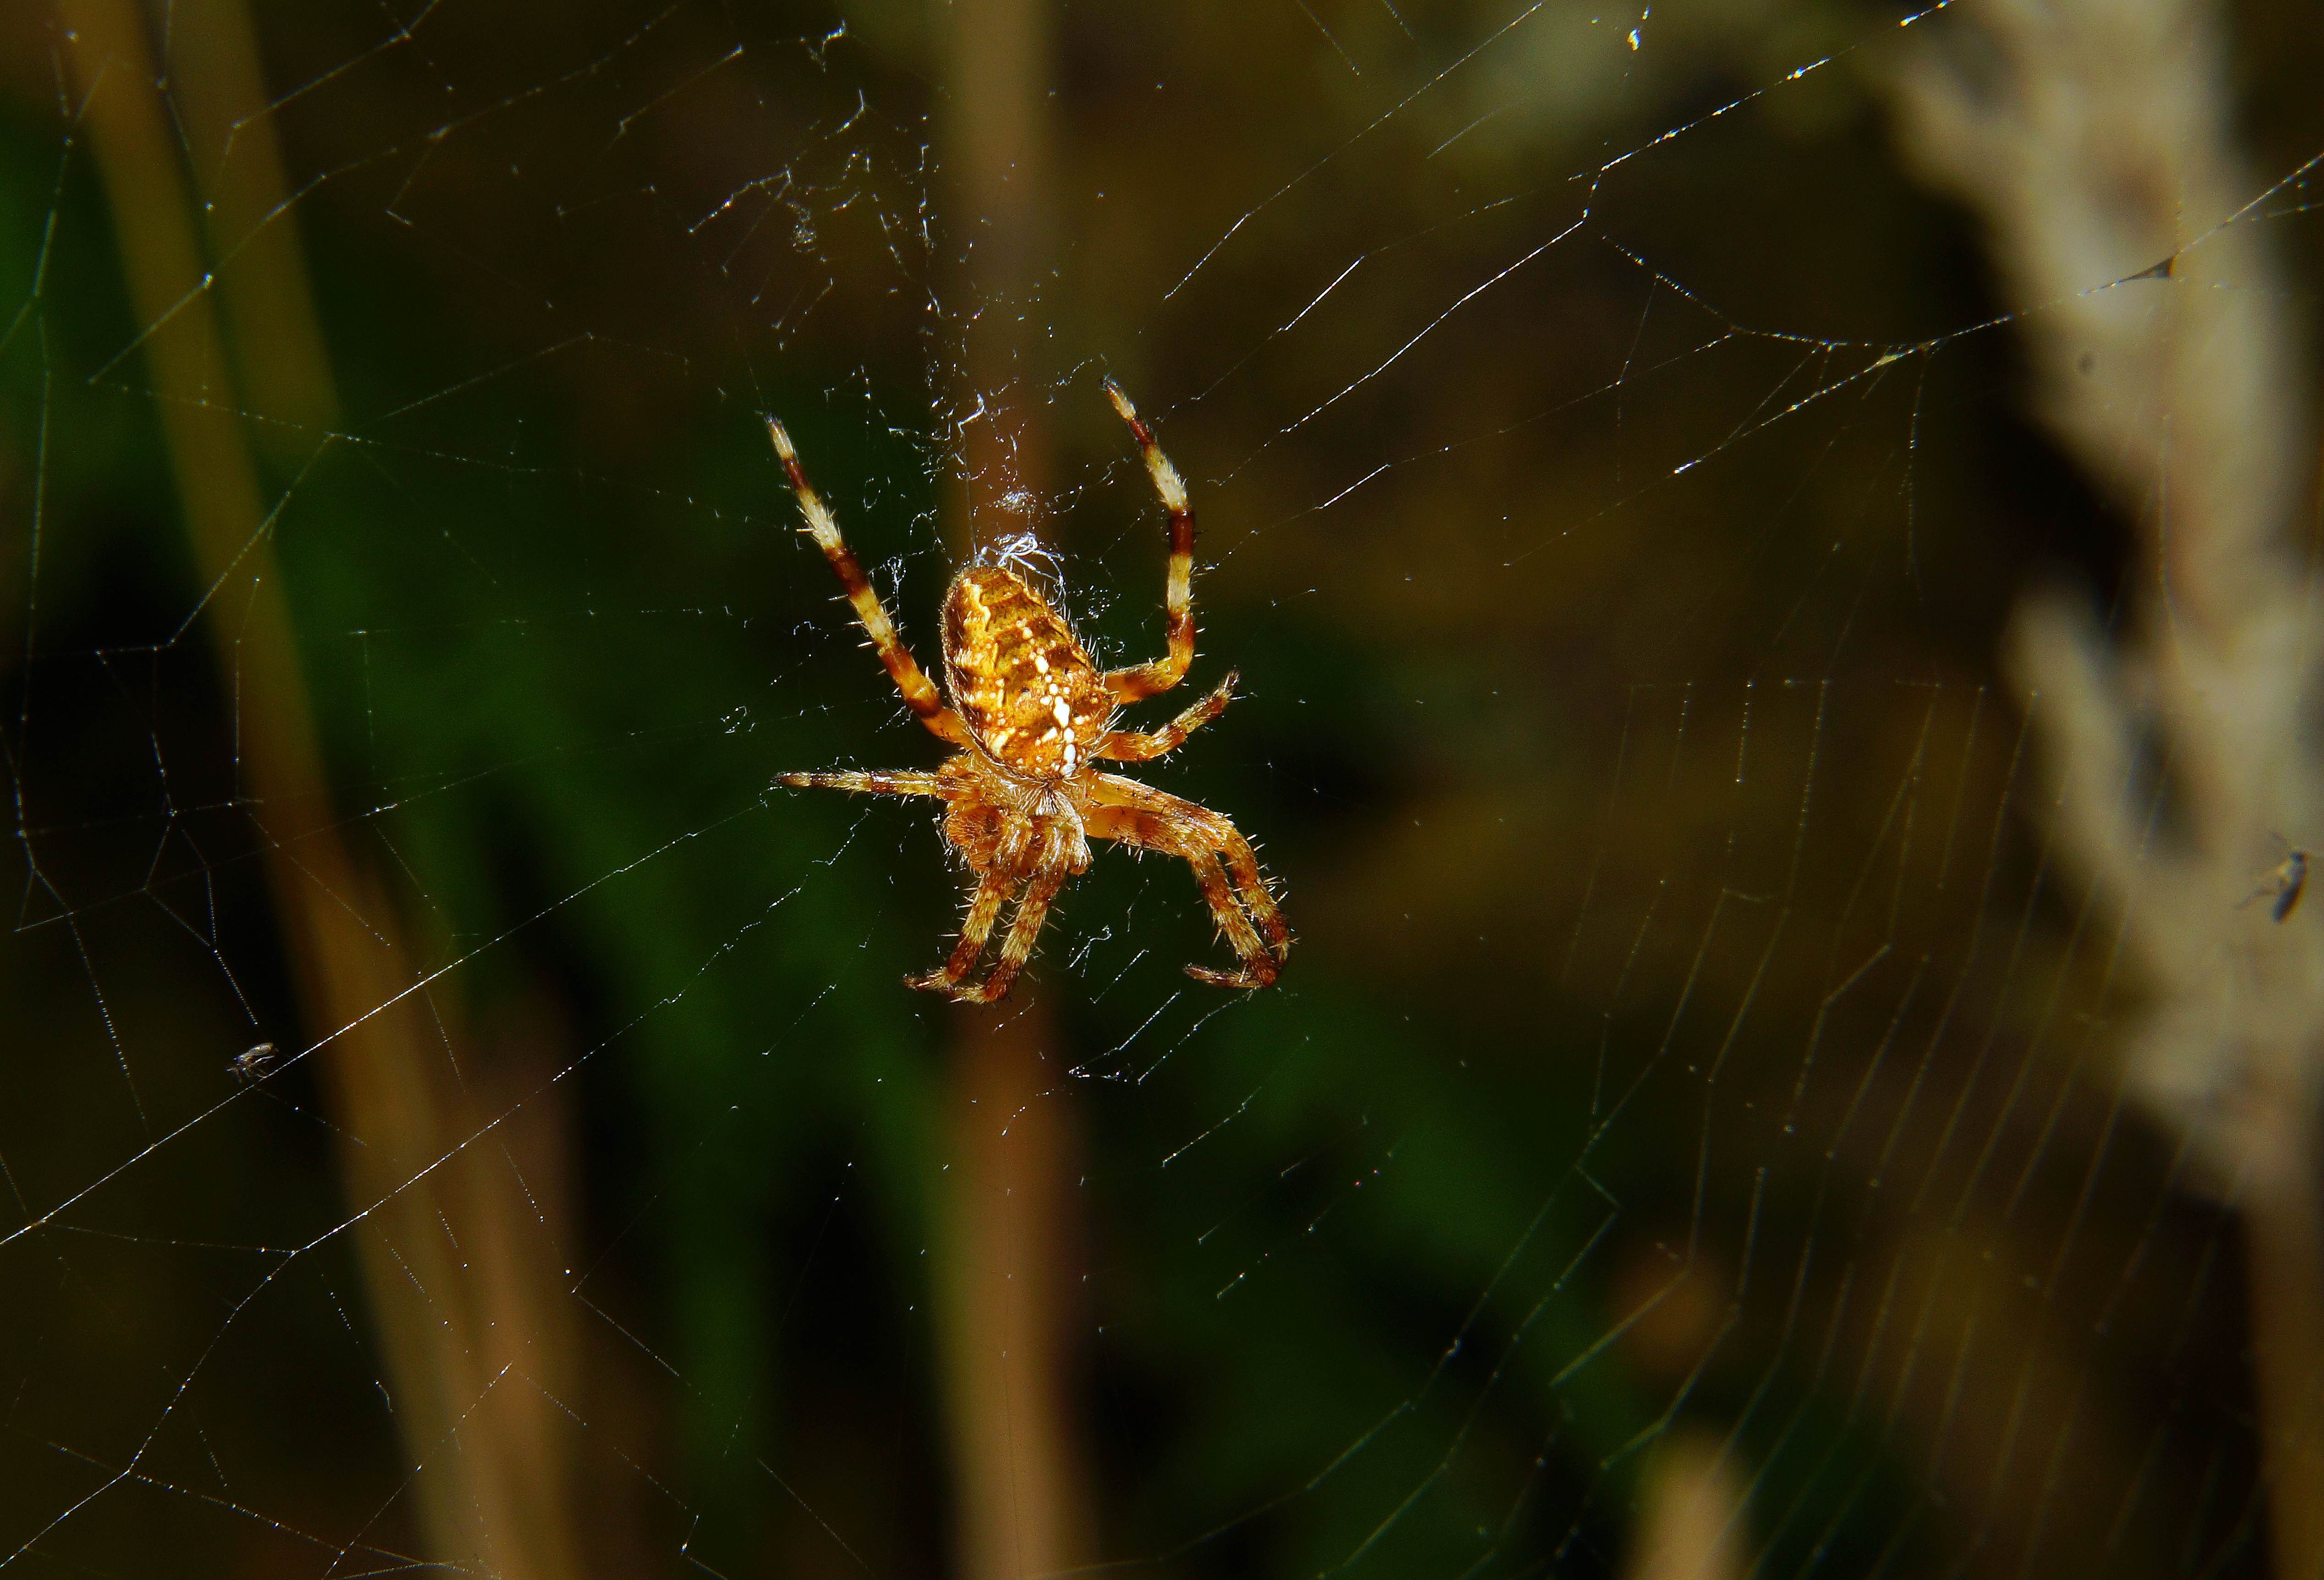
nature, photo, macro, fauna, material, invertebrate, spider web, close up, spider, animals, arachnid, naturaleza, argiope, a77, g, ggl1, gaby1, xovesphoto, animales, varios, some, gphoto, gabrielcorua, xelodegalicia, sonya77v, sonyslta77v, tamrom70300, macro photography, arthropod, european garden spider, araneus, plant stem, orb weaver spider